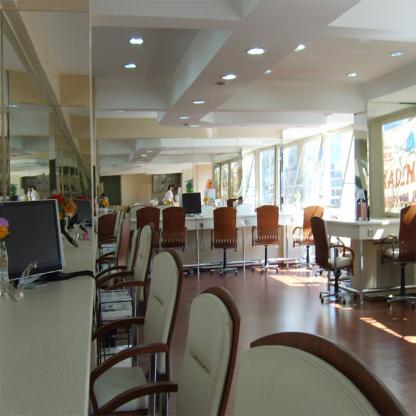
Scene: Indoor